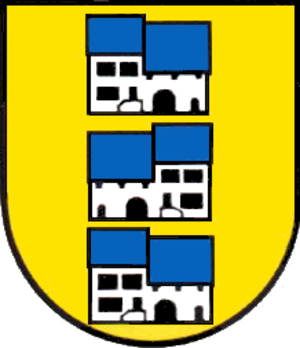
Blason de la commune de Liedertswil, Suisse
Liedertswil est une commune suisse du canton de Bâle-Campagne, située dans le district de Waldenburg.